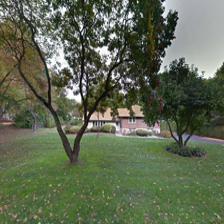
Label: streetView